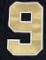
Number: 9